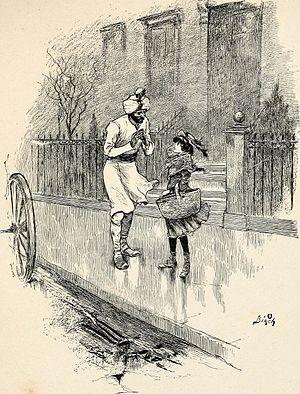
La Petite Princesse est un roman pour la jeunesse écrit par Frances Hodgson Burnett et publié aux États-Unis en 1905. Il s'agit d'une version revue et développée de son roman-feuilleton intitulé Sara Crewe : or, What Happened at Miss Minchin's Boarding School, publié en 1888 dans St. Nicholas Magazine.